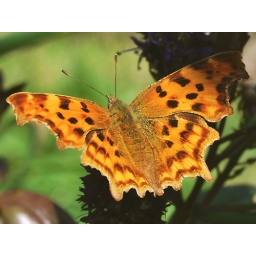
The sun came out today and I spotted this butterfly in our garden.